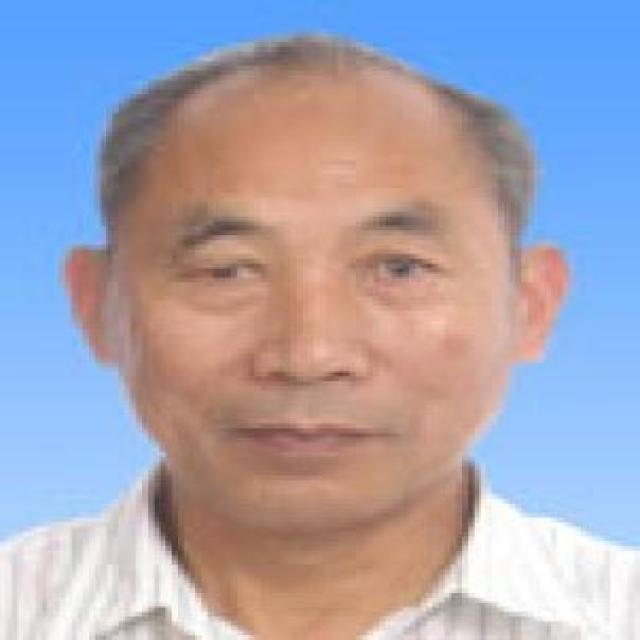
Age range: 45-64